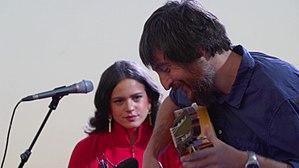
Los ángeles est le premier album de la chanteuse espagnole Rosalía. Il sort le 10 février 2017.